Benitses

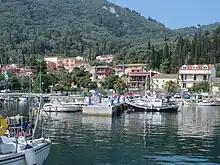
Benitses harbour

Benitses, a quaint fishing village located 12 kilometres south of Corfu town, Greece, is nestled between the sea and the mountainous areas of Aghii Deka and Stavros. The village's name first appeared in historical records in 1469. The name "Benitses" is derived from the ancient Greek word "Pinio," indicating the confluence of streams in the area, historically referred to as "Pinisse".